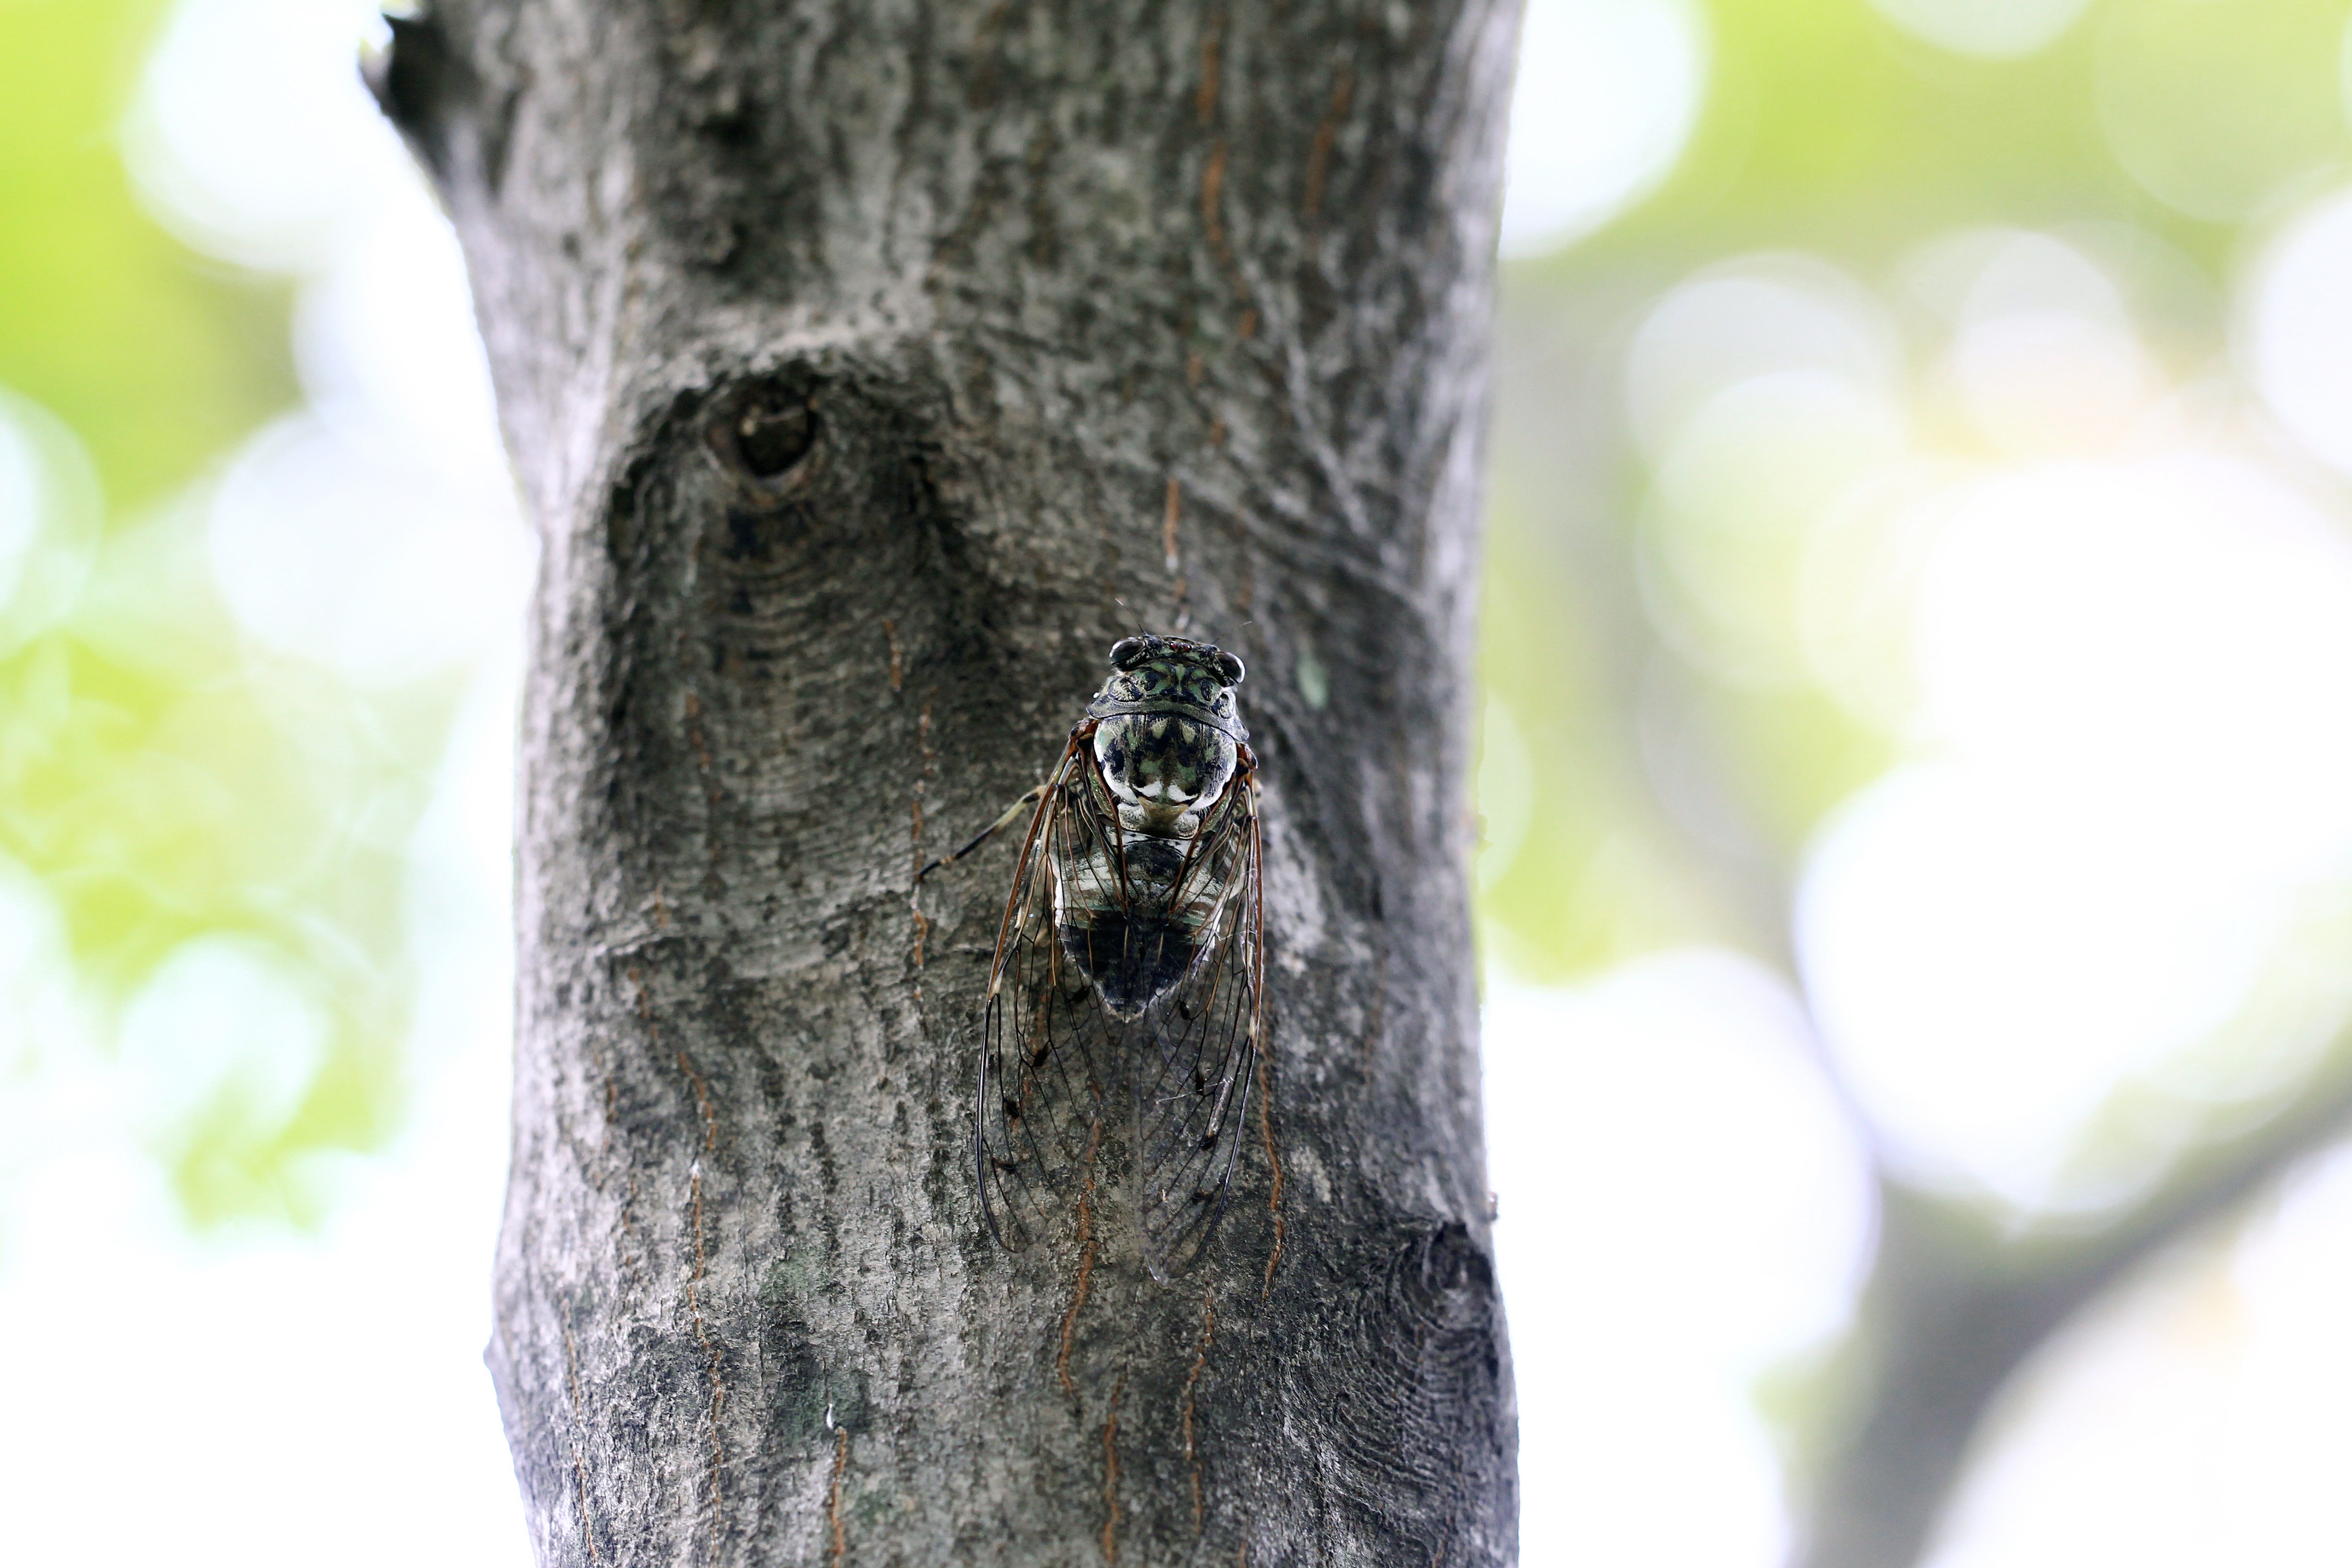
tree, branch, leaf, summer, wildlife, insect, fauna, invertebrate, close up, insects, macro photography, cicada